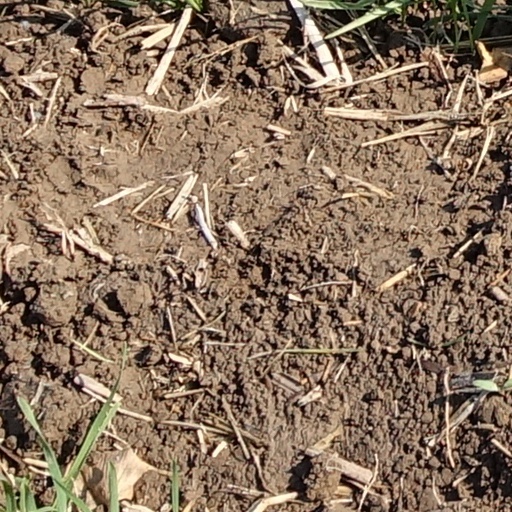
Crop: wheat